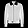
Label: Coat